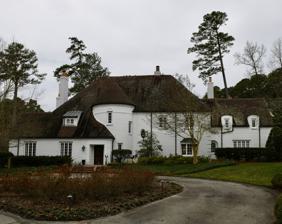
Building: Wiley and Elizabeth Forbus House
Country: United States of America
Year built: 1933
Historic house in North Carolina, United States United States historic place Wiley and Elizabeth Forbus House U.S. National Register of Historic Places U.S. Historic district Contributing property Show map of North Carolina Show map of the United States Location 3307 Devon Rd. Durham, North Carolina Coordinates 35°57′7″N 78°57′11″W / 35.95194°N 78.95306°W / 35.95194; -78.95306 Area 1.3 acres (0.53 ha) Built 1931 ( 1931 ) -1933 Architect Nelson, G. Murray; Nelson & Cooper, et al. Architectural style Late 19th And 20th Century Revivals, Norman Provincial Part of Hope Valley Historic District ( ID09001105 ) MPS Durham MRA NRHP reference No. 05000348 Added to NRHP April 28, 2005 Wiley and Elizabeth Forbus House is a historic home located at Durham , Durham County, North Carolina .  It was built between 1931 and 1933, and is a two-story, Norman Provincial-style brick dwelling. It consists of a central hip-roofed block flanked by side gabled wings.  It features a two-story tower with conical roof on the main block. It was listed on the National Register of Historic Places in 2005. It is located in the Hope Valley Historic District . References